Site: brandenburg
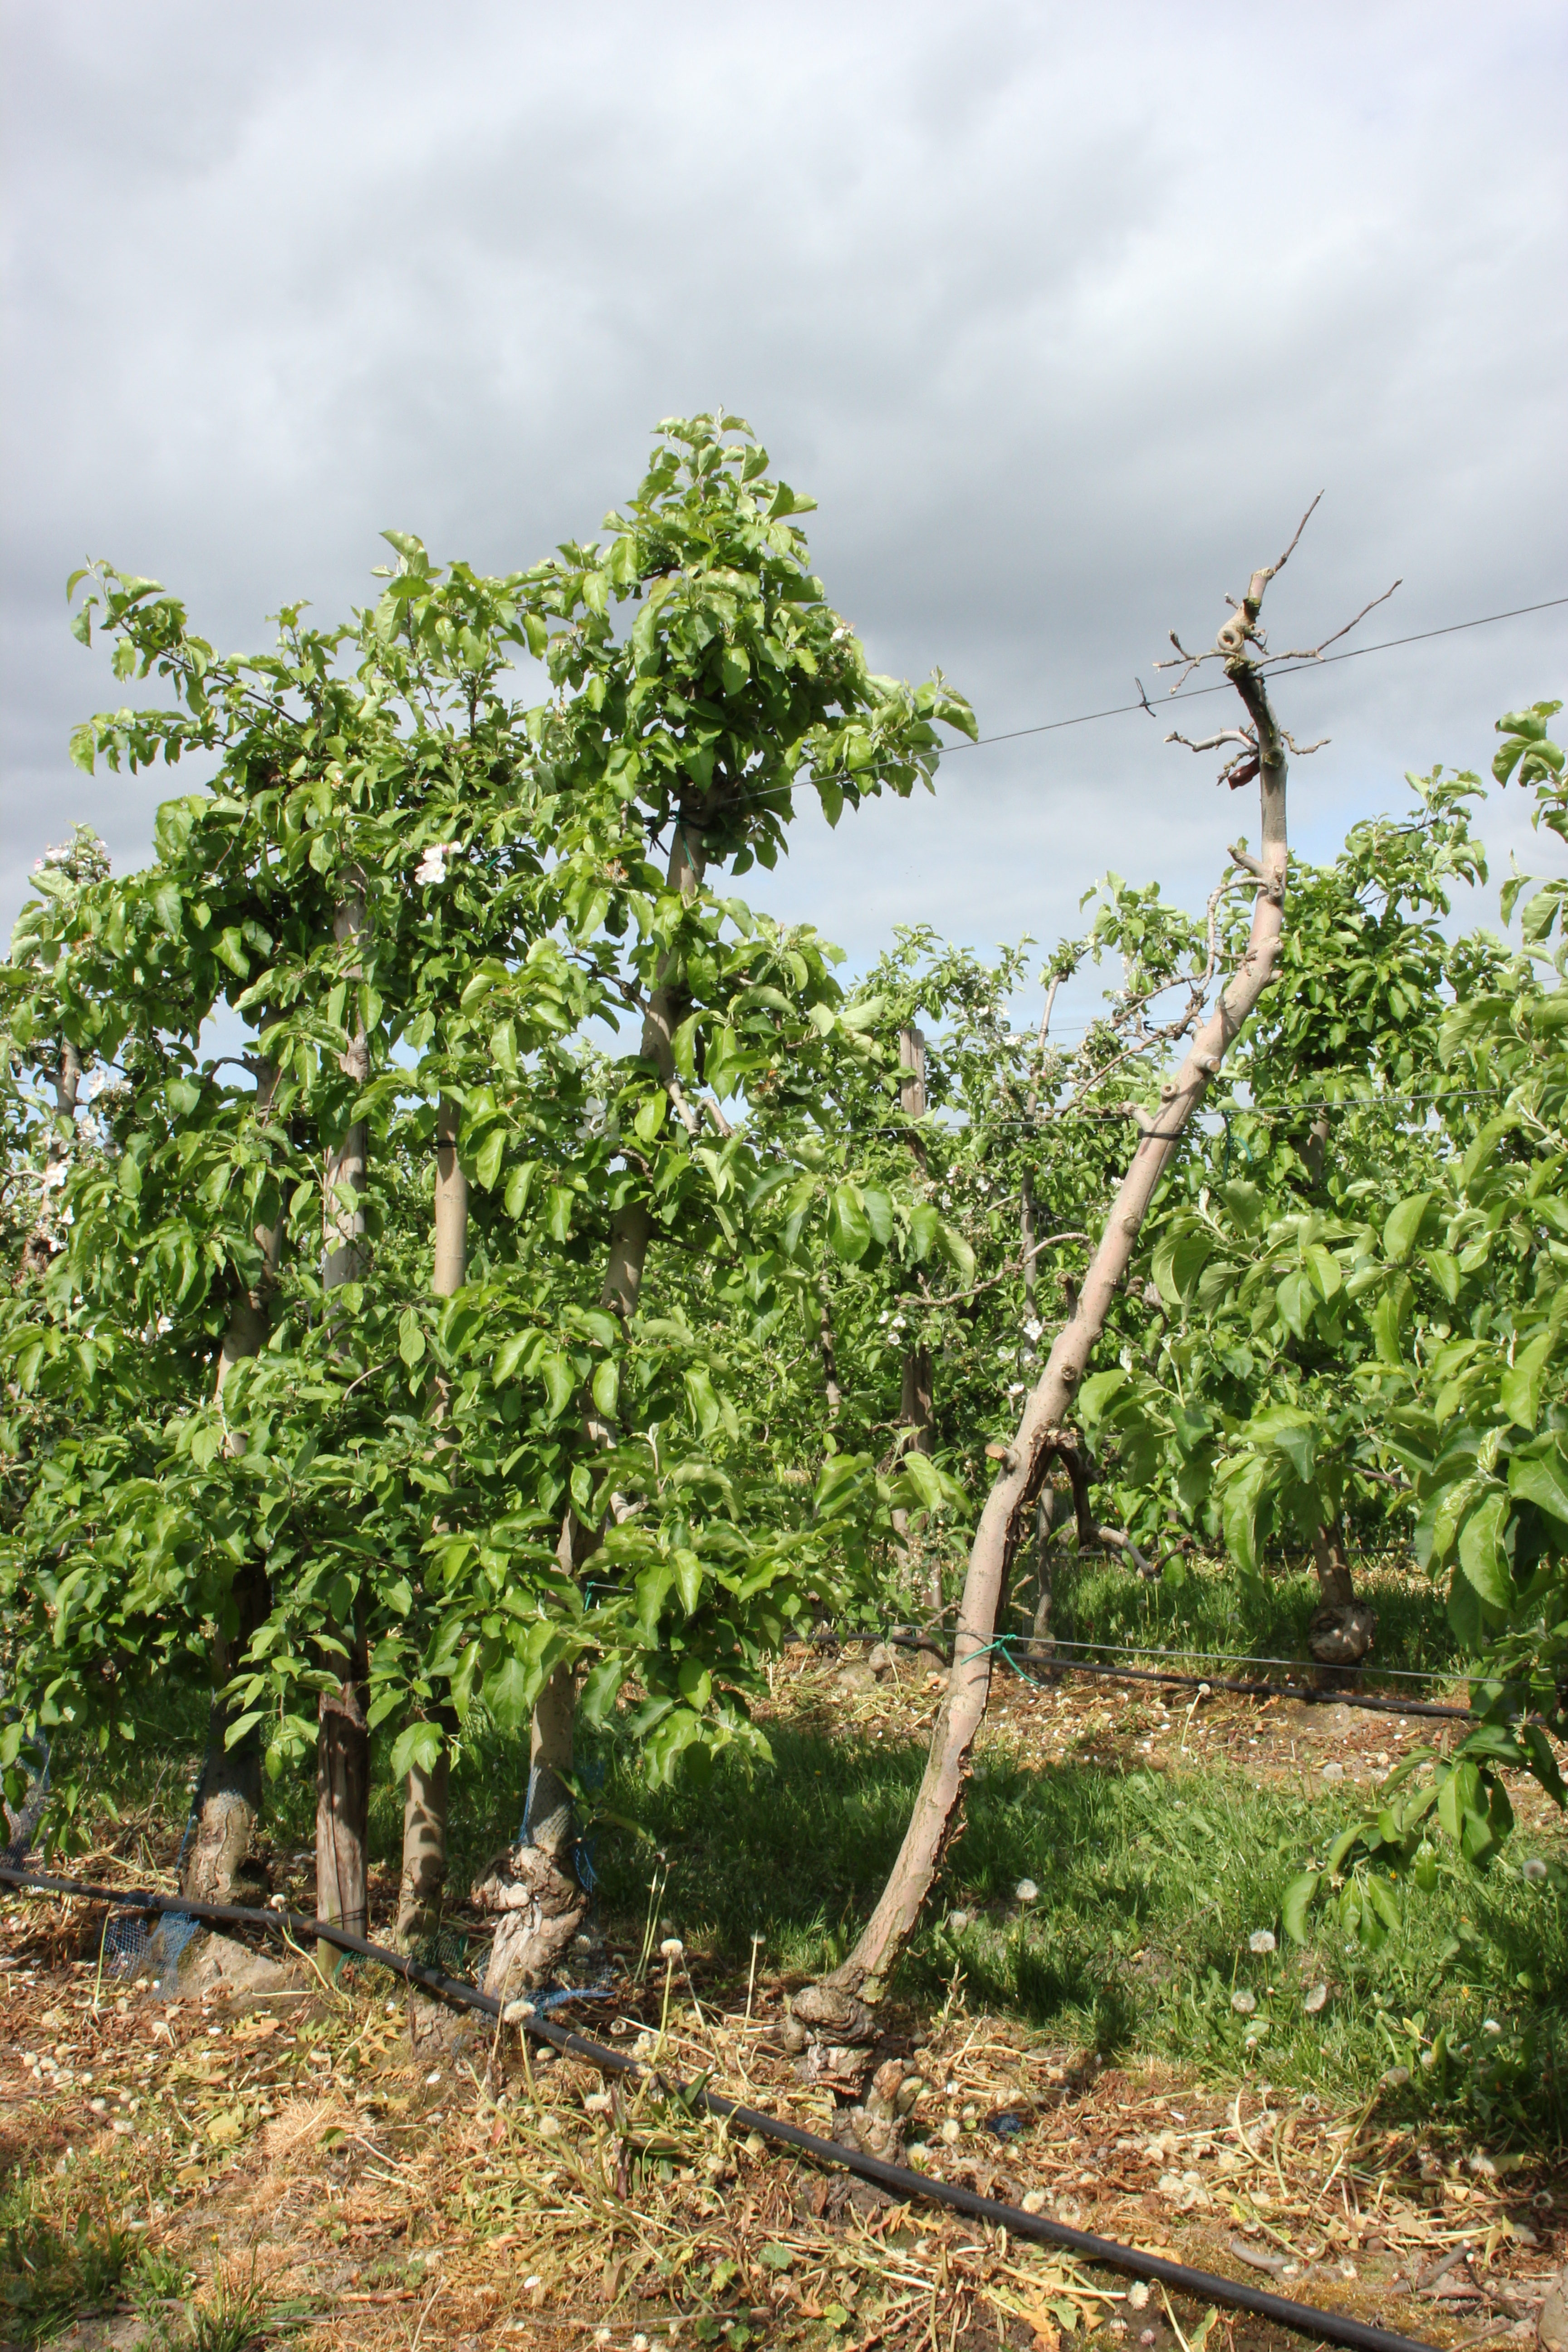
Growth stage (BBCH 67): Flowering